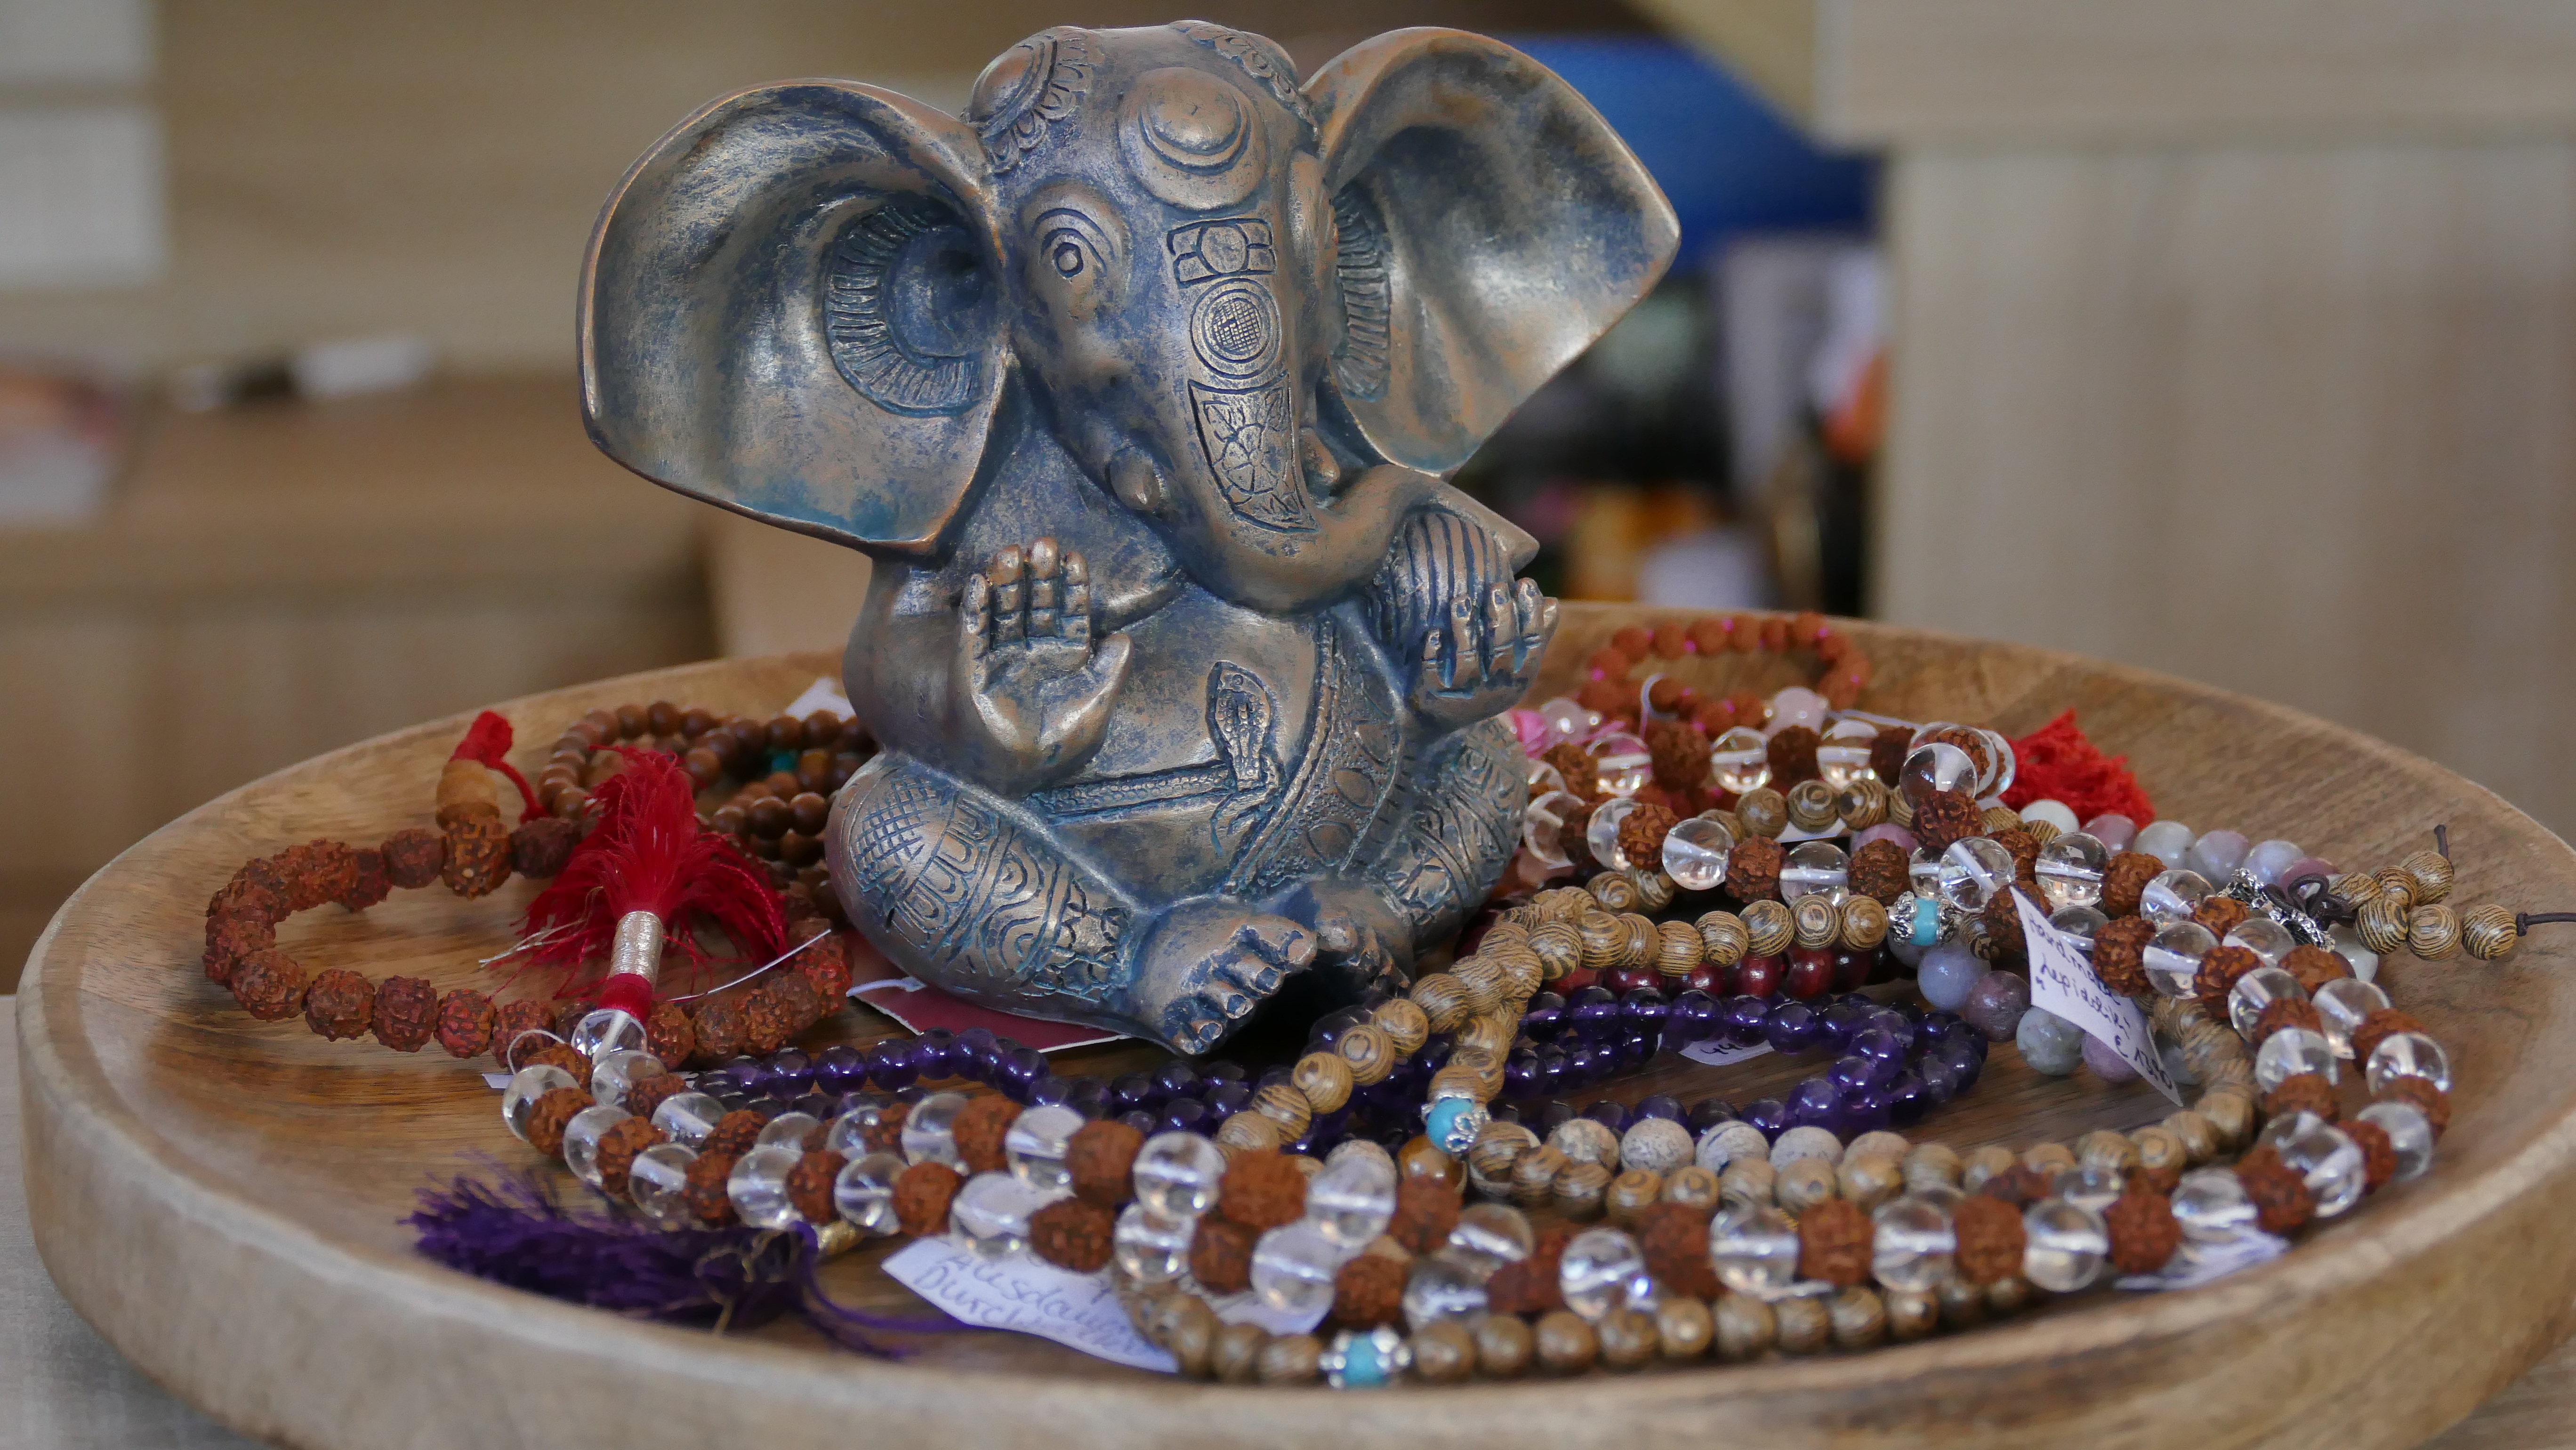
statue, food, deco, necklace, bracelet, jewellery, art, bracelets, chains, gem, crystal, carving, mala, beads, pearl necklace, prayer chain